Eta Carinae

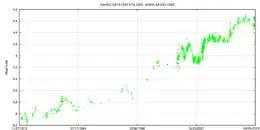
Light curve for η Carinae between 1972 and 2019

In 1996, the variations were first identified as having a 5.52 year period, later measured more accurately at 5.54 years, leading to the idea of a binary system. The binary theory was confirmed by observations of radio, optical and near-infrared radial velocity and line profile changes, referred to collectively as a "spectroscopic event", at the predicted time of periastron passage in late 1997 and early 1998. At the same time there was a complete collapse of the X-ray emission presumed to originate in a colliding wind zone. The confirmation of a luminous binary companion greatly modified the understanding of the physical properties of the η Carinae system and its variability.